1925 Michigan Wolverines football team

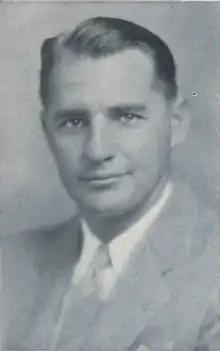
Bennie Oosterbaan

At the close of the 1925 season, football writers were divided over whether Benny Friedman or Northwestern's Tim Lowry should receive the Chicago Tribune Silver Football as the Most Valuable Player in the Big Ten Conference. Lowry won the award with 23 points to 18 for Friedman. The "Meyer Morton Award" went to Ray Baer.